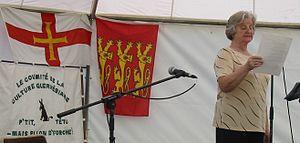
Fête des Rouaisouns, mai 2008 Jersey Nrf: Fête des Rouaisouns, Mai 2008 en Jèrri
La Fête des Rouaisouns est une fête consacrée à la célébration de la langue et de la culture normandes.
La Société Guernesiaise est une société savante de Guernesey qui a pour but de sauvegarder la culture normande guernesiaise, son patrimoine historique et la langue guernesiaise. Elle a aussi parmi ses objectifs la préservation de la nature sur le littoral et à l'intérieur de l'île.